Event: Nepal Earthquake
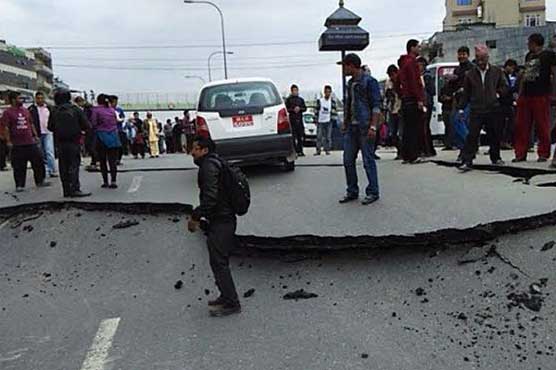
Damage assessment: damage